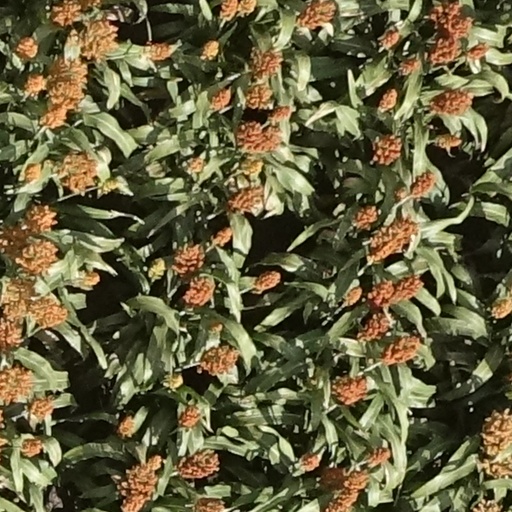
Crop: sorghum